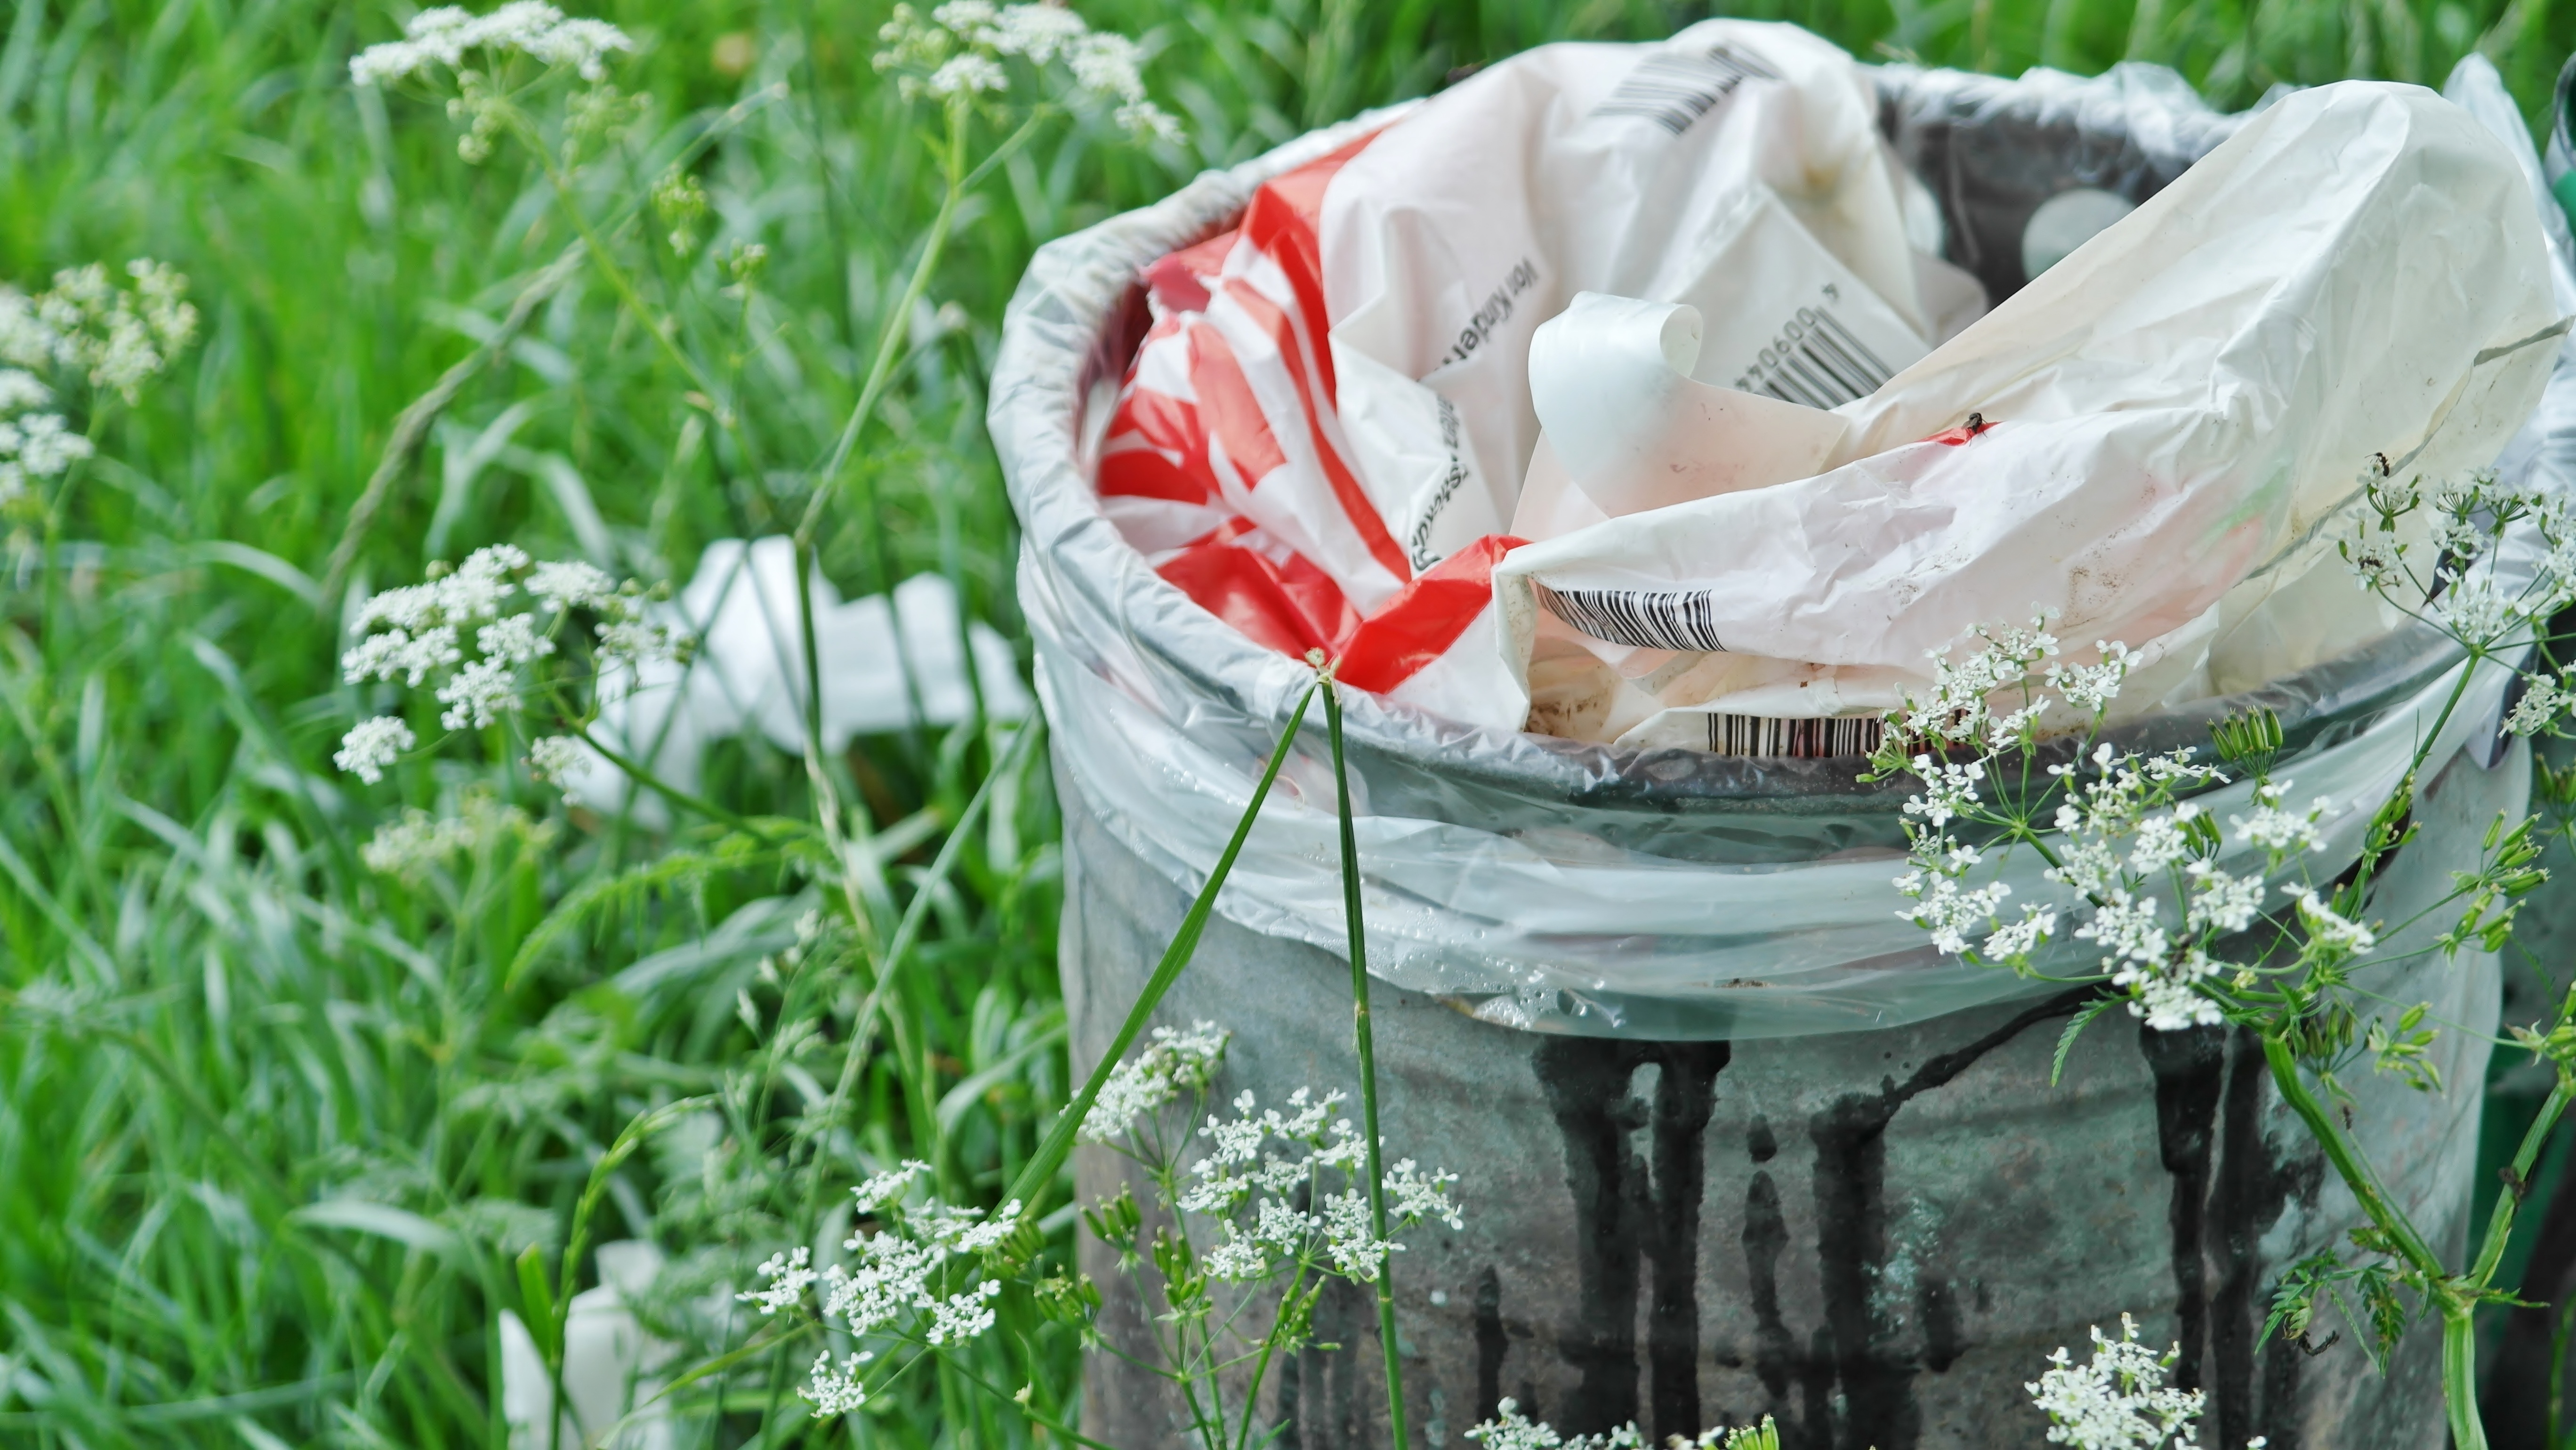
plant, plastic, flower, green, botany, flora, waste, garbage, pollution, recycling, floristry, environmental protection, recycle bin, waste disposal, responsibility, flowering plant, flower bouquet, waste bins, garbage can, floral design, environmental environmentalism, plastic waste, land plant, flower arranging